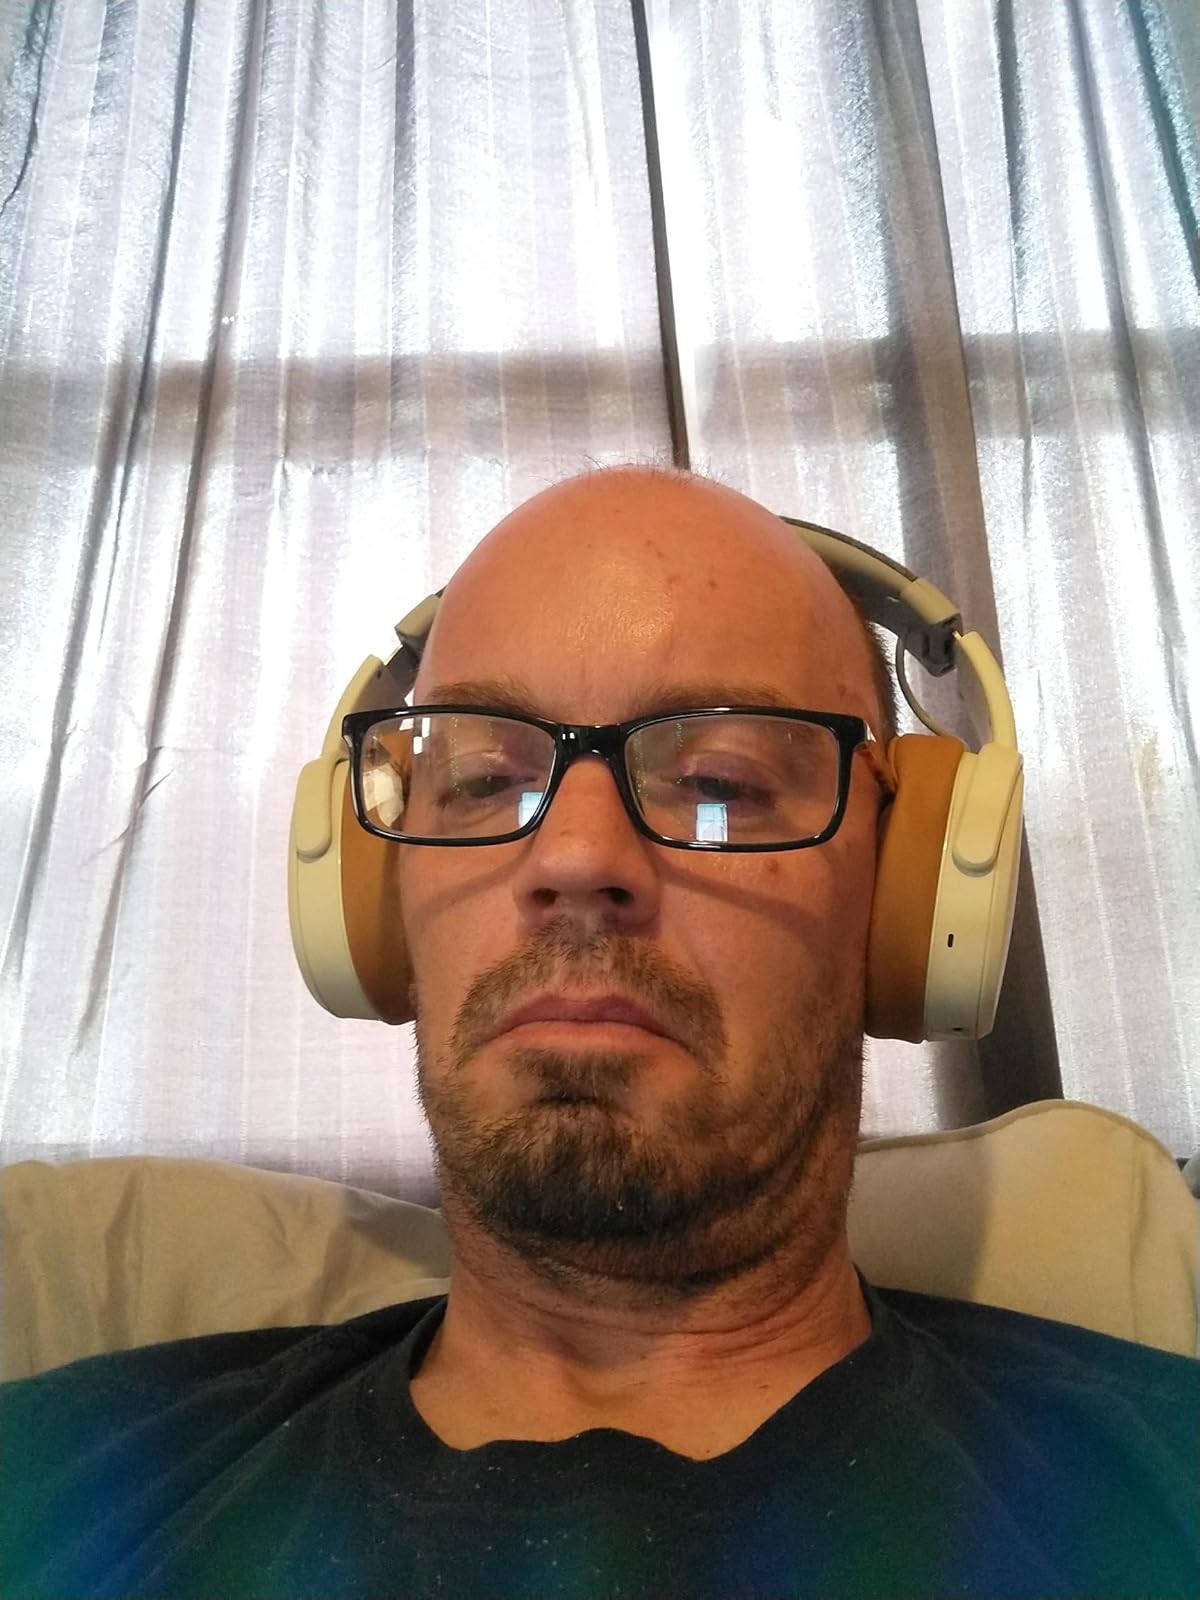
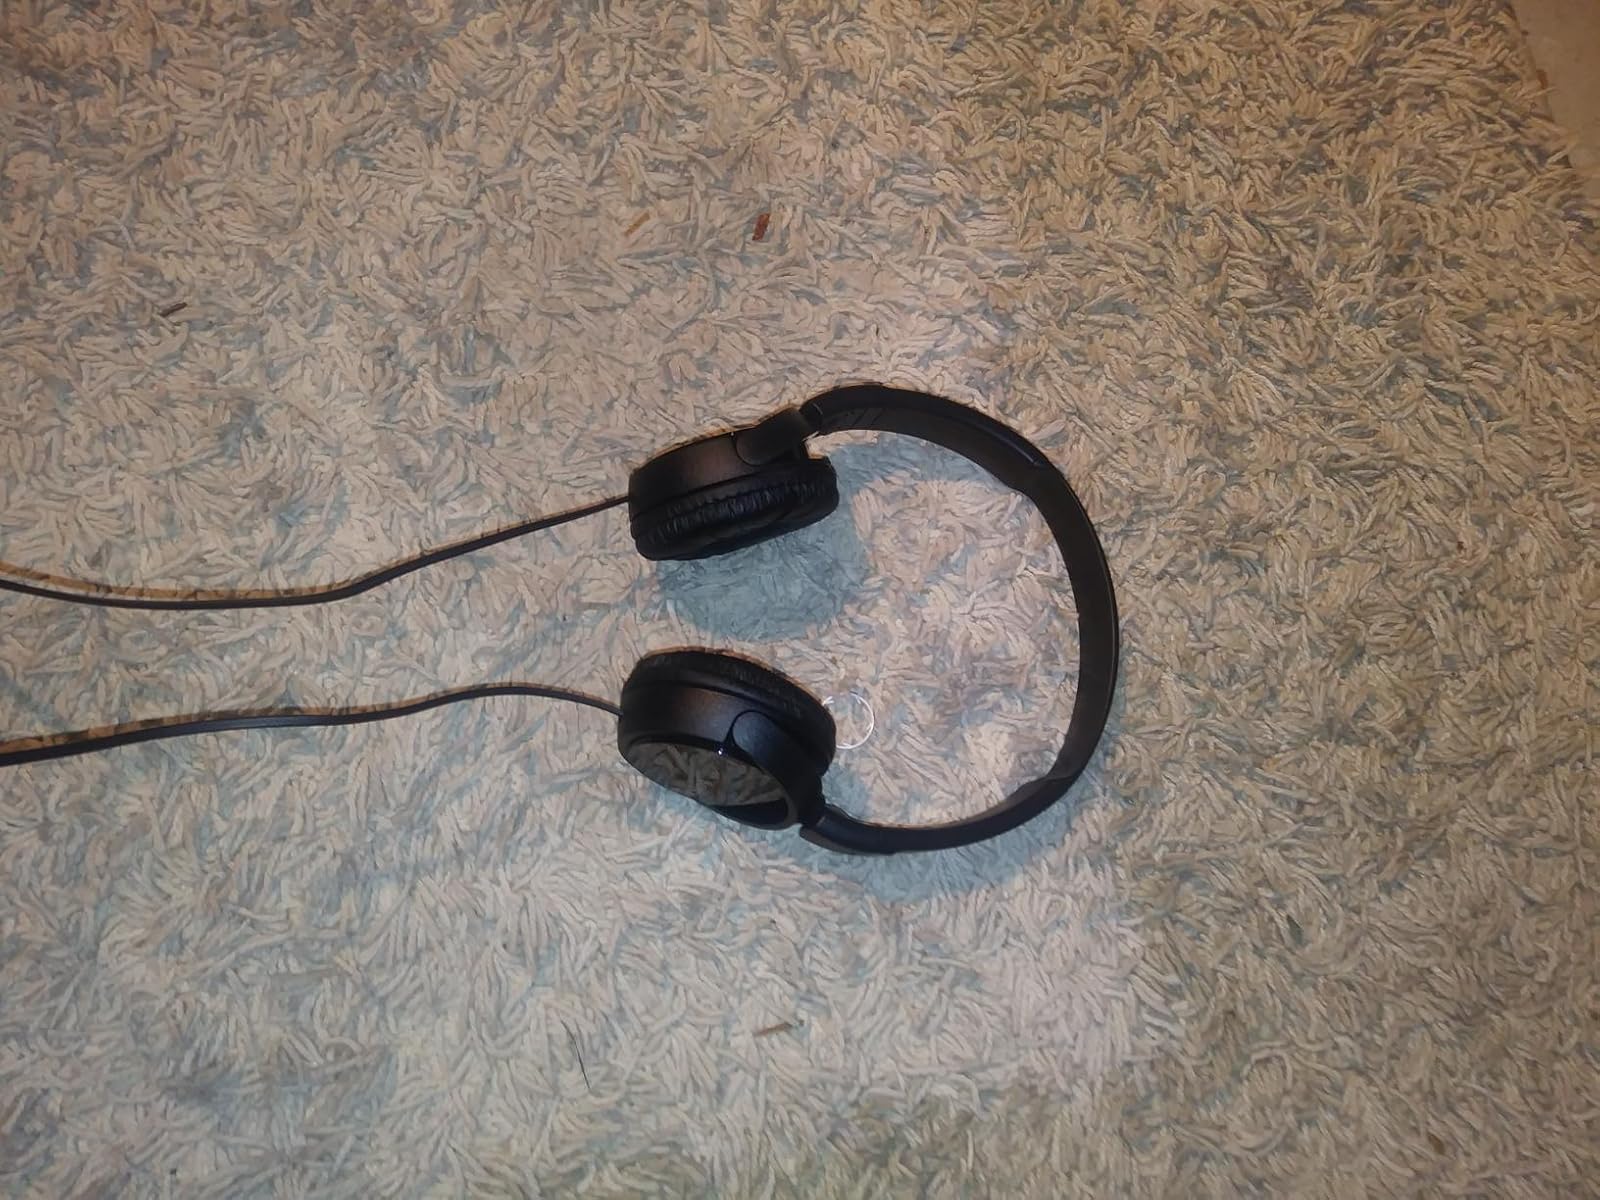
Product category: headphones
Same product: no